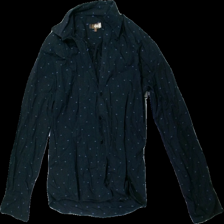
View: front
Type: Shirt
Category: Men
Brand: Not in the list
Brand text on label: Emilio
Colors: Blue
Material: 100% Cotton
Pattern: Other
Cut: Tight
Size: L
Season: All
Price range: 50-100
Recommended usage: Reuse
Description: Blue shirt with pattern